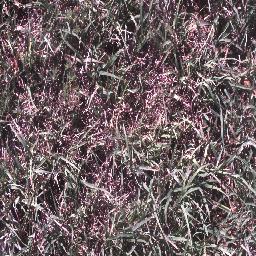
Label: negative